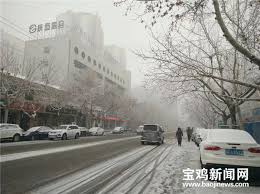
Weather: snow or frosty